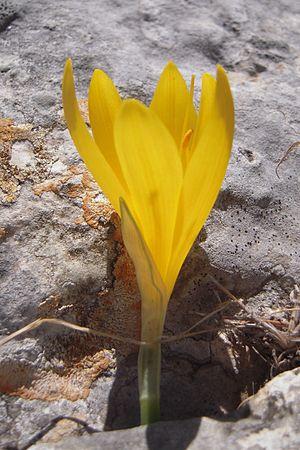
Sternbergie à fleurs de Colchique
Cette liste de Tracheophyta de Bosnie-Herzégovine, ainsi que d’espèces introduites est un aperçu incomplet d’espèces de mousses, de fougères, de gymnospermes et d’angiospermes citées dans la littérature disponible en langues bosniaque, croate, serbe et serbo-croate. Cet aperçu n’inclue pas des espèces cultivées ni celles occasionnellement introduites.